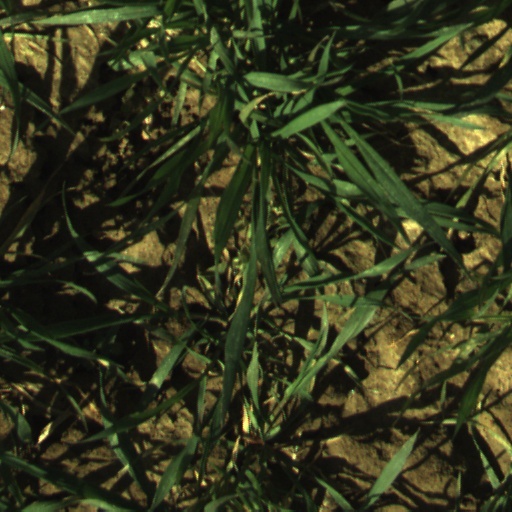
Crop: wheat